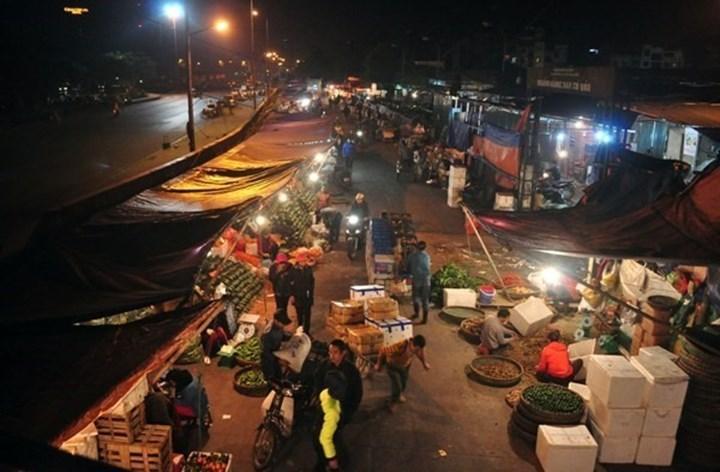
có đông người đang ở bên trong của khu chợ đêm